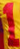
Number: 1